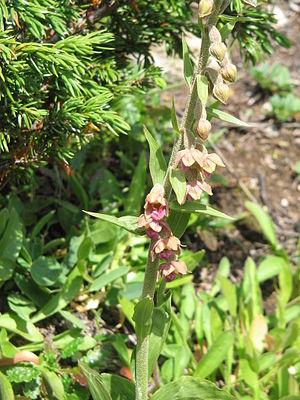
En montagne, la végétation change progressivement selon l'altitude, l'exposition au soleil, et la situation géographique du massif montagneux. On distingue cinq « étages » ou écosystèmes successifs, avec pour chacun un paysage et une végétation caractéristiques :